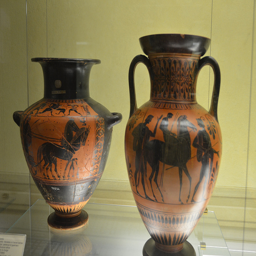
Two decorative clay jugs with black images painted on them
Two vases that are on a glass table.
The two clay urns depict egyptian equestrian scenes.
Two vases that have some pictures of horses on them.
Two vases with unique horse and people on them and they are on glass.